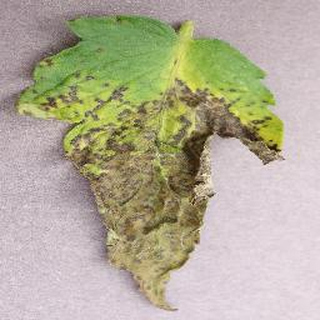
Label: tomato_septoria_leaf_spot